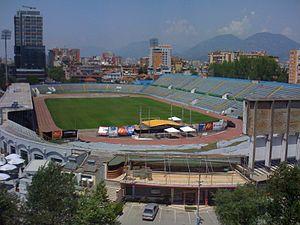
Le stade Qemal-Stafa était une enceinte sportive construite en 1946 dans la ville de Tirana. Avec une capacité de 19 700 places, c'était le plus grand stade de football albanais.